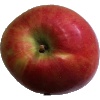
Label: Apple Crimson Snow 1